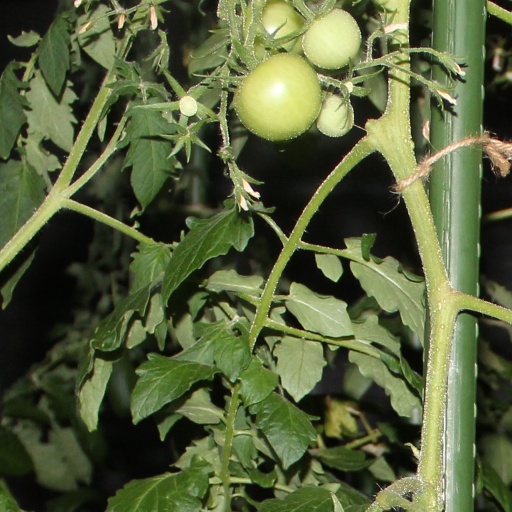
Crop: tomato